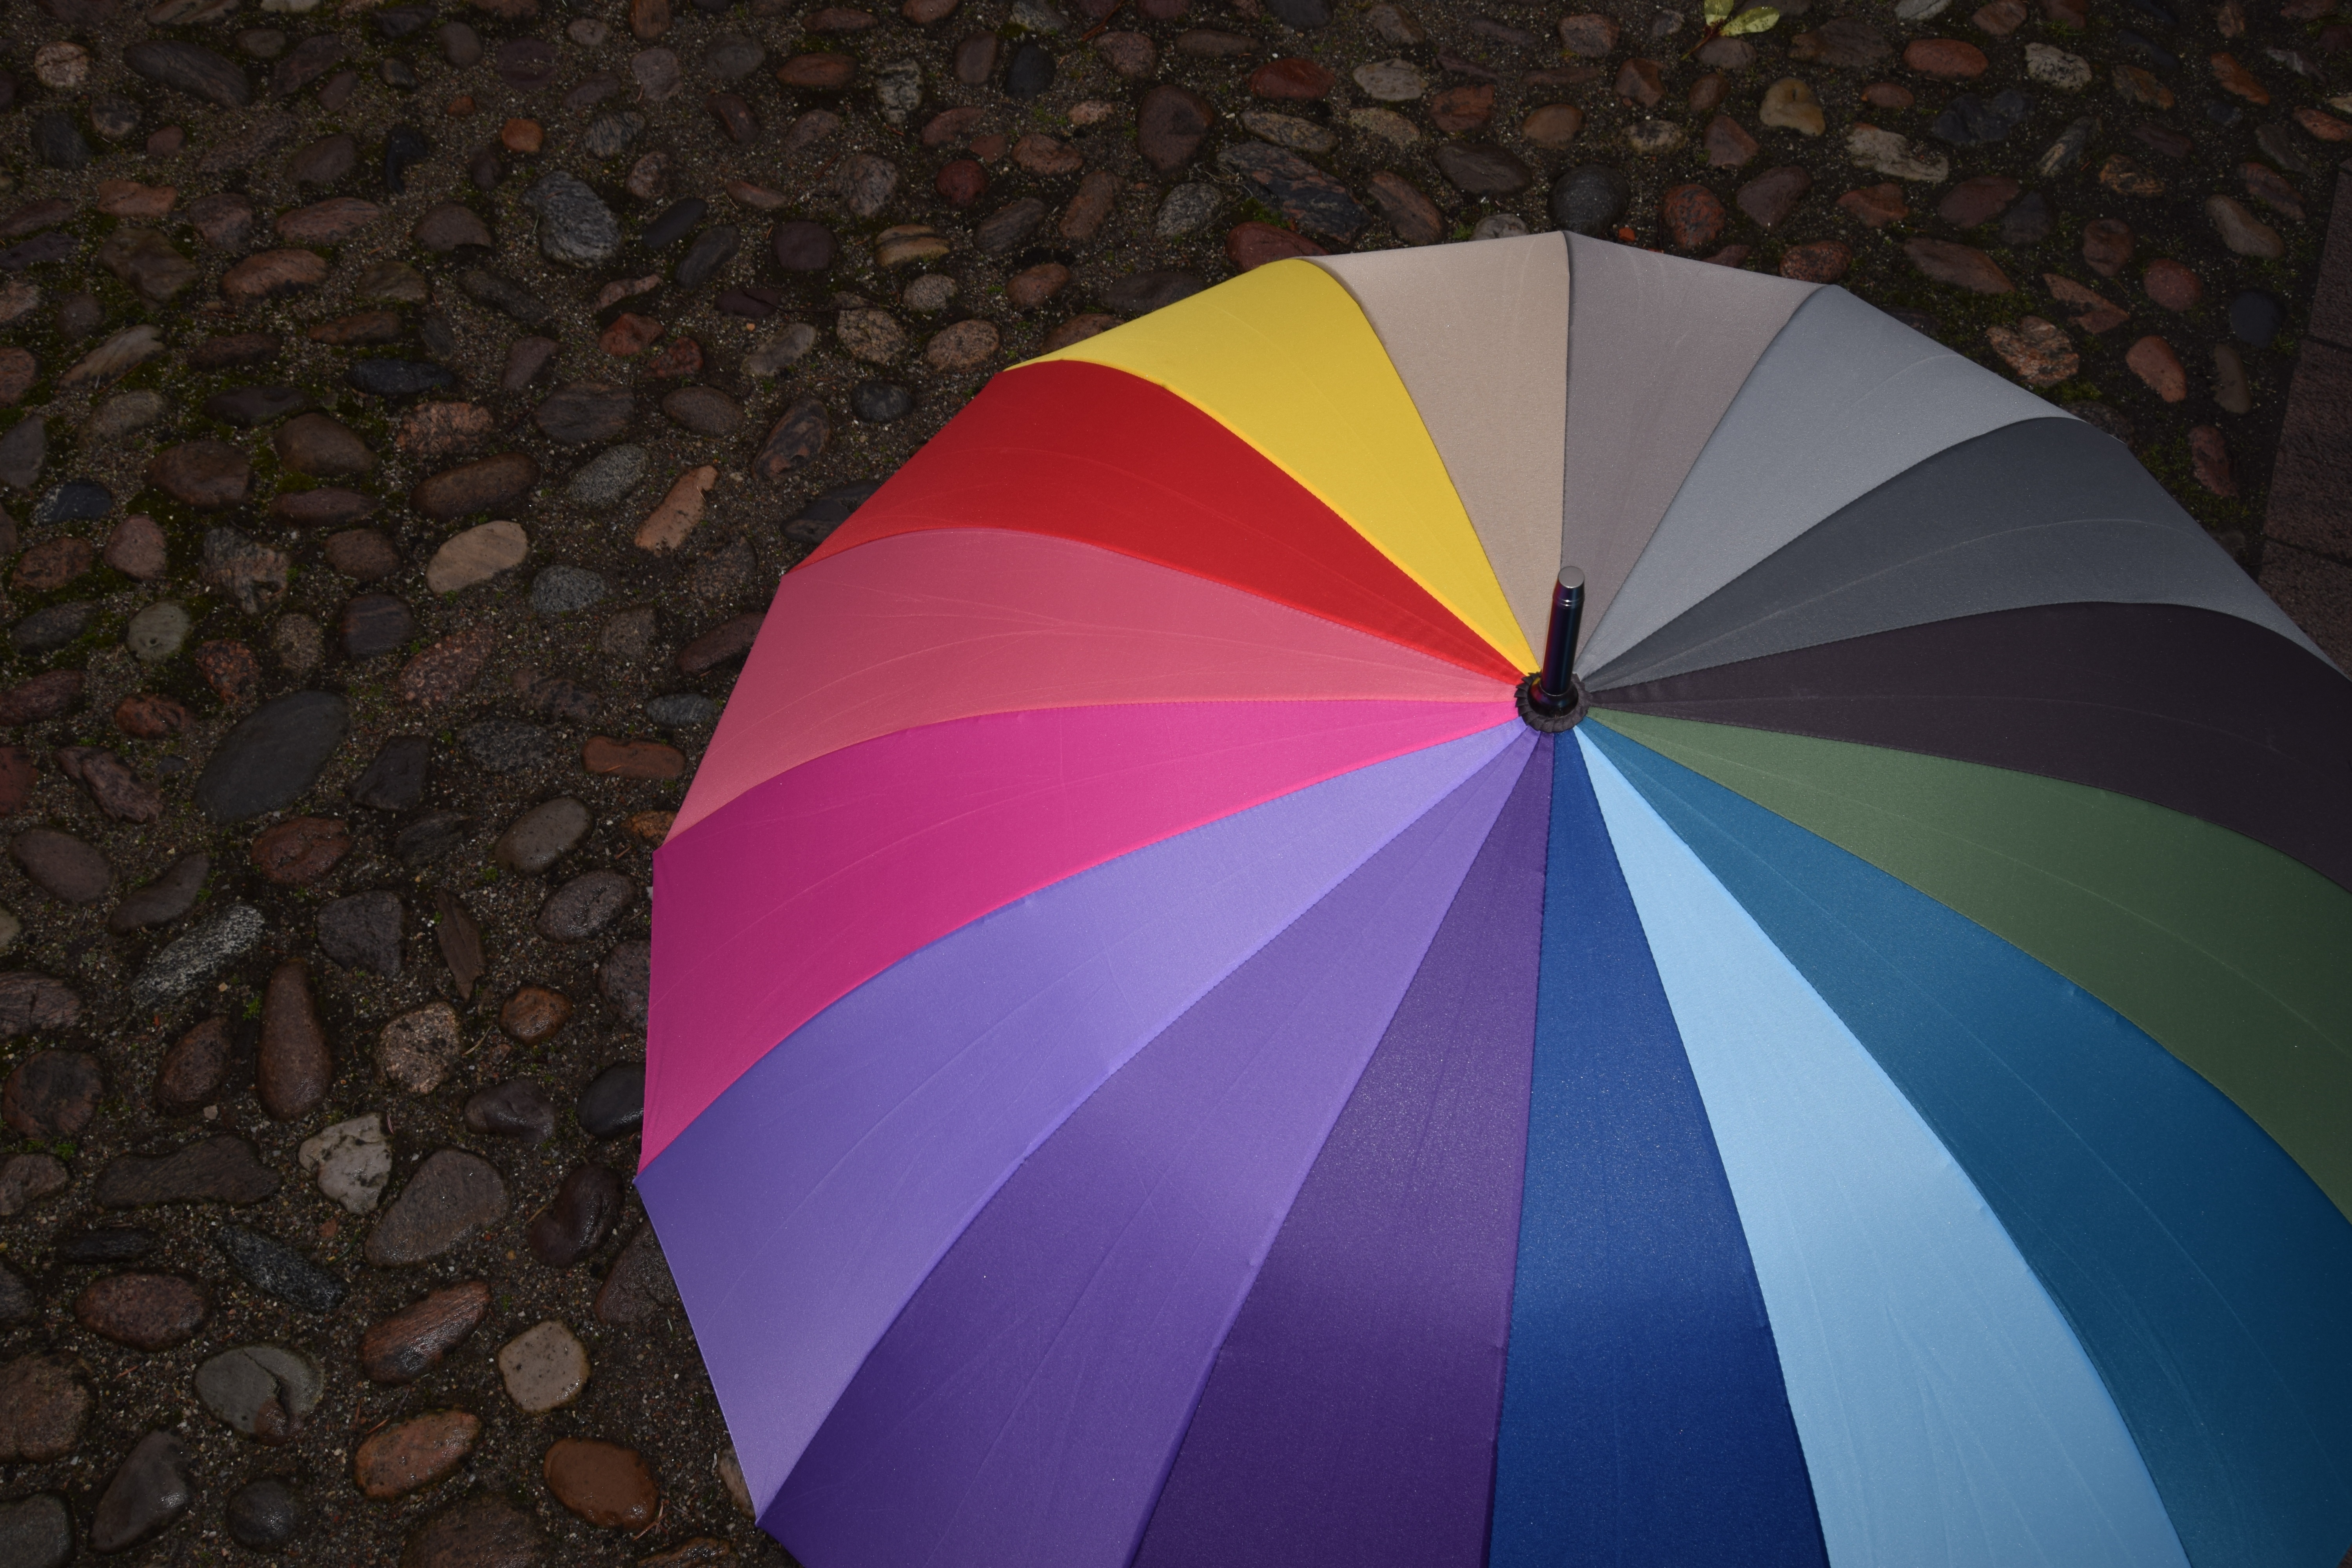
light, dark, umbrella, yellow, rainbow, drops, gloomy, paving stones, rainy weather, lively, dark time